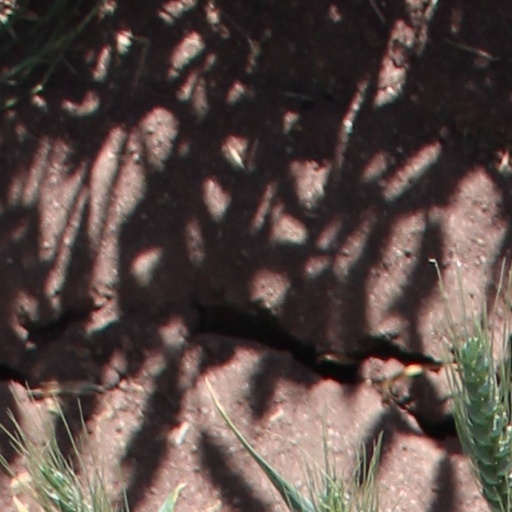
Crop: wheat